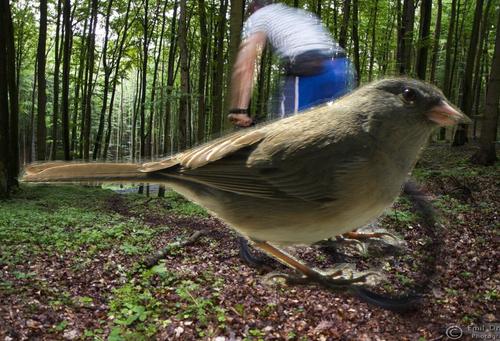
Bird species: Dark_eyed_Junco
Bird type: landbird
Background: land